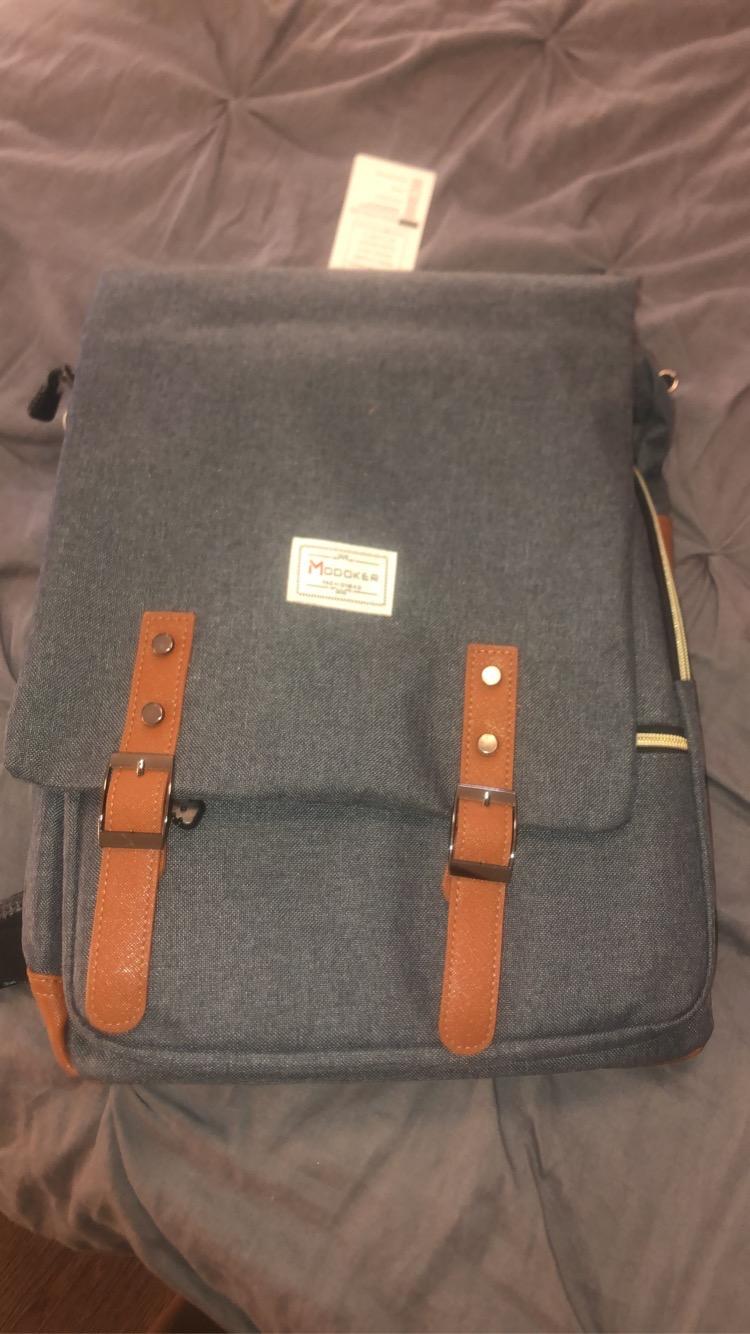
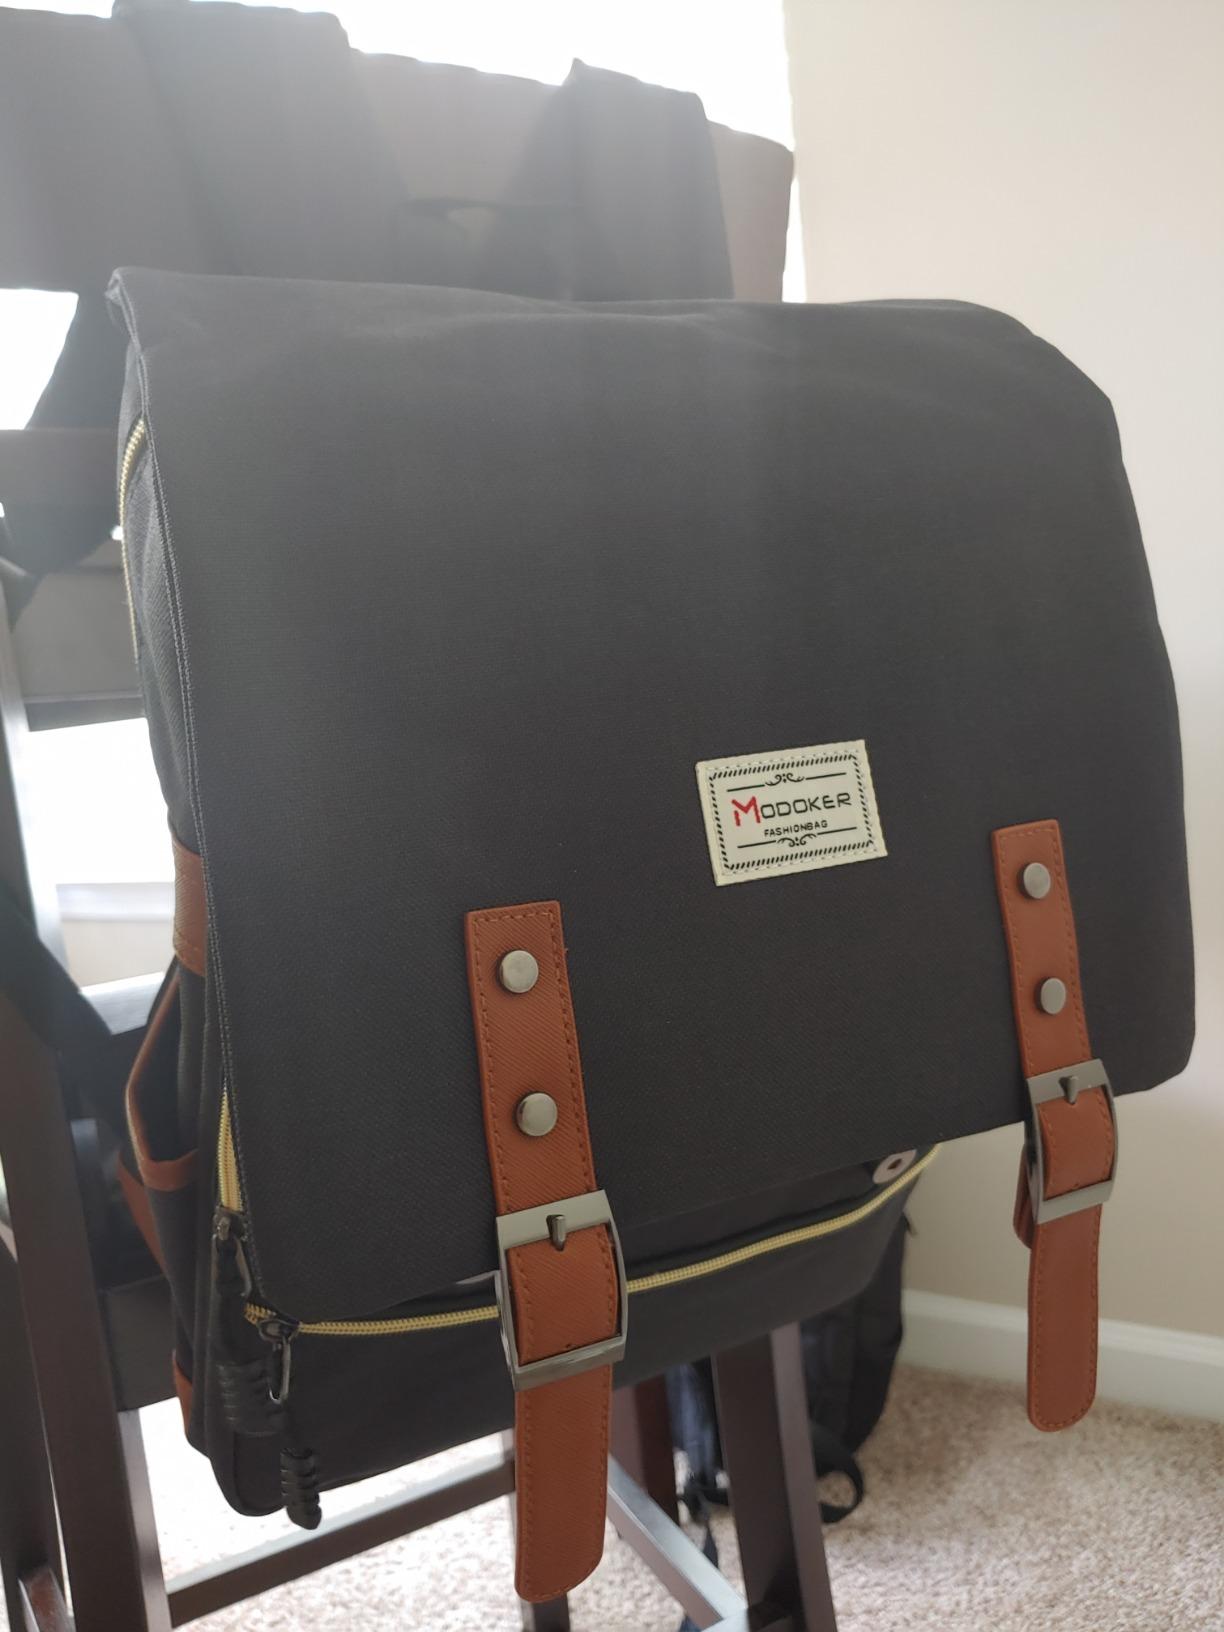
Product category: bag
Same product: no